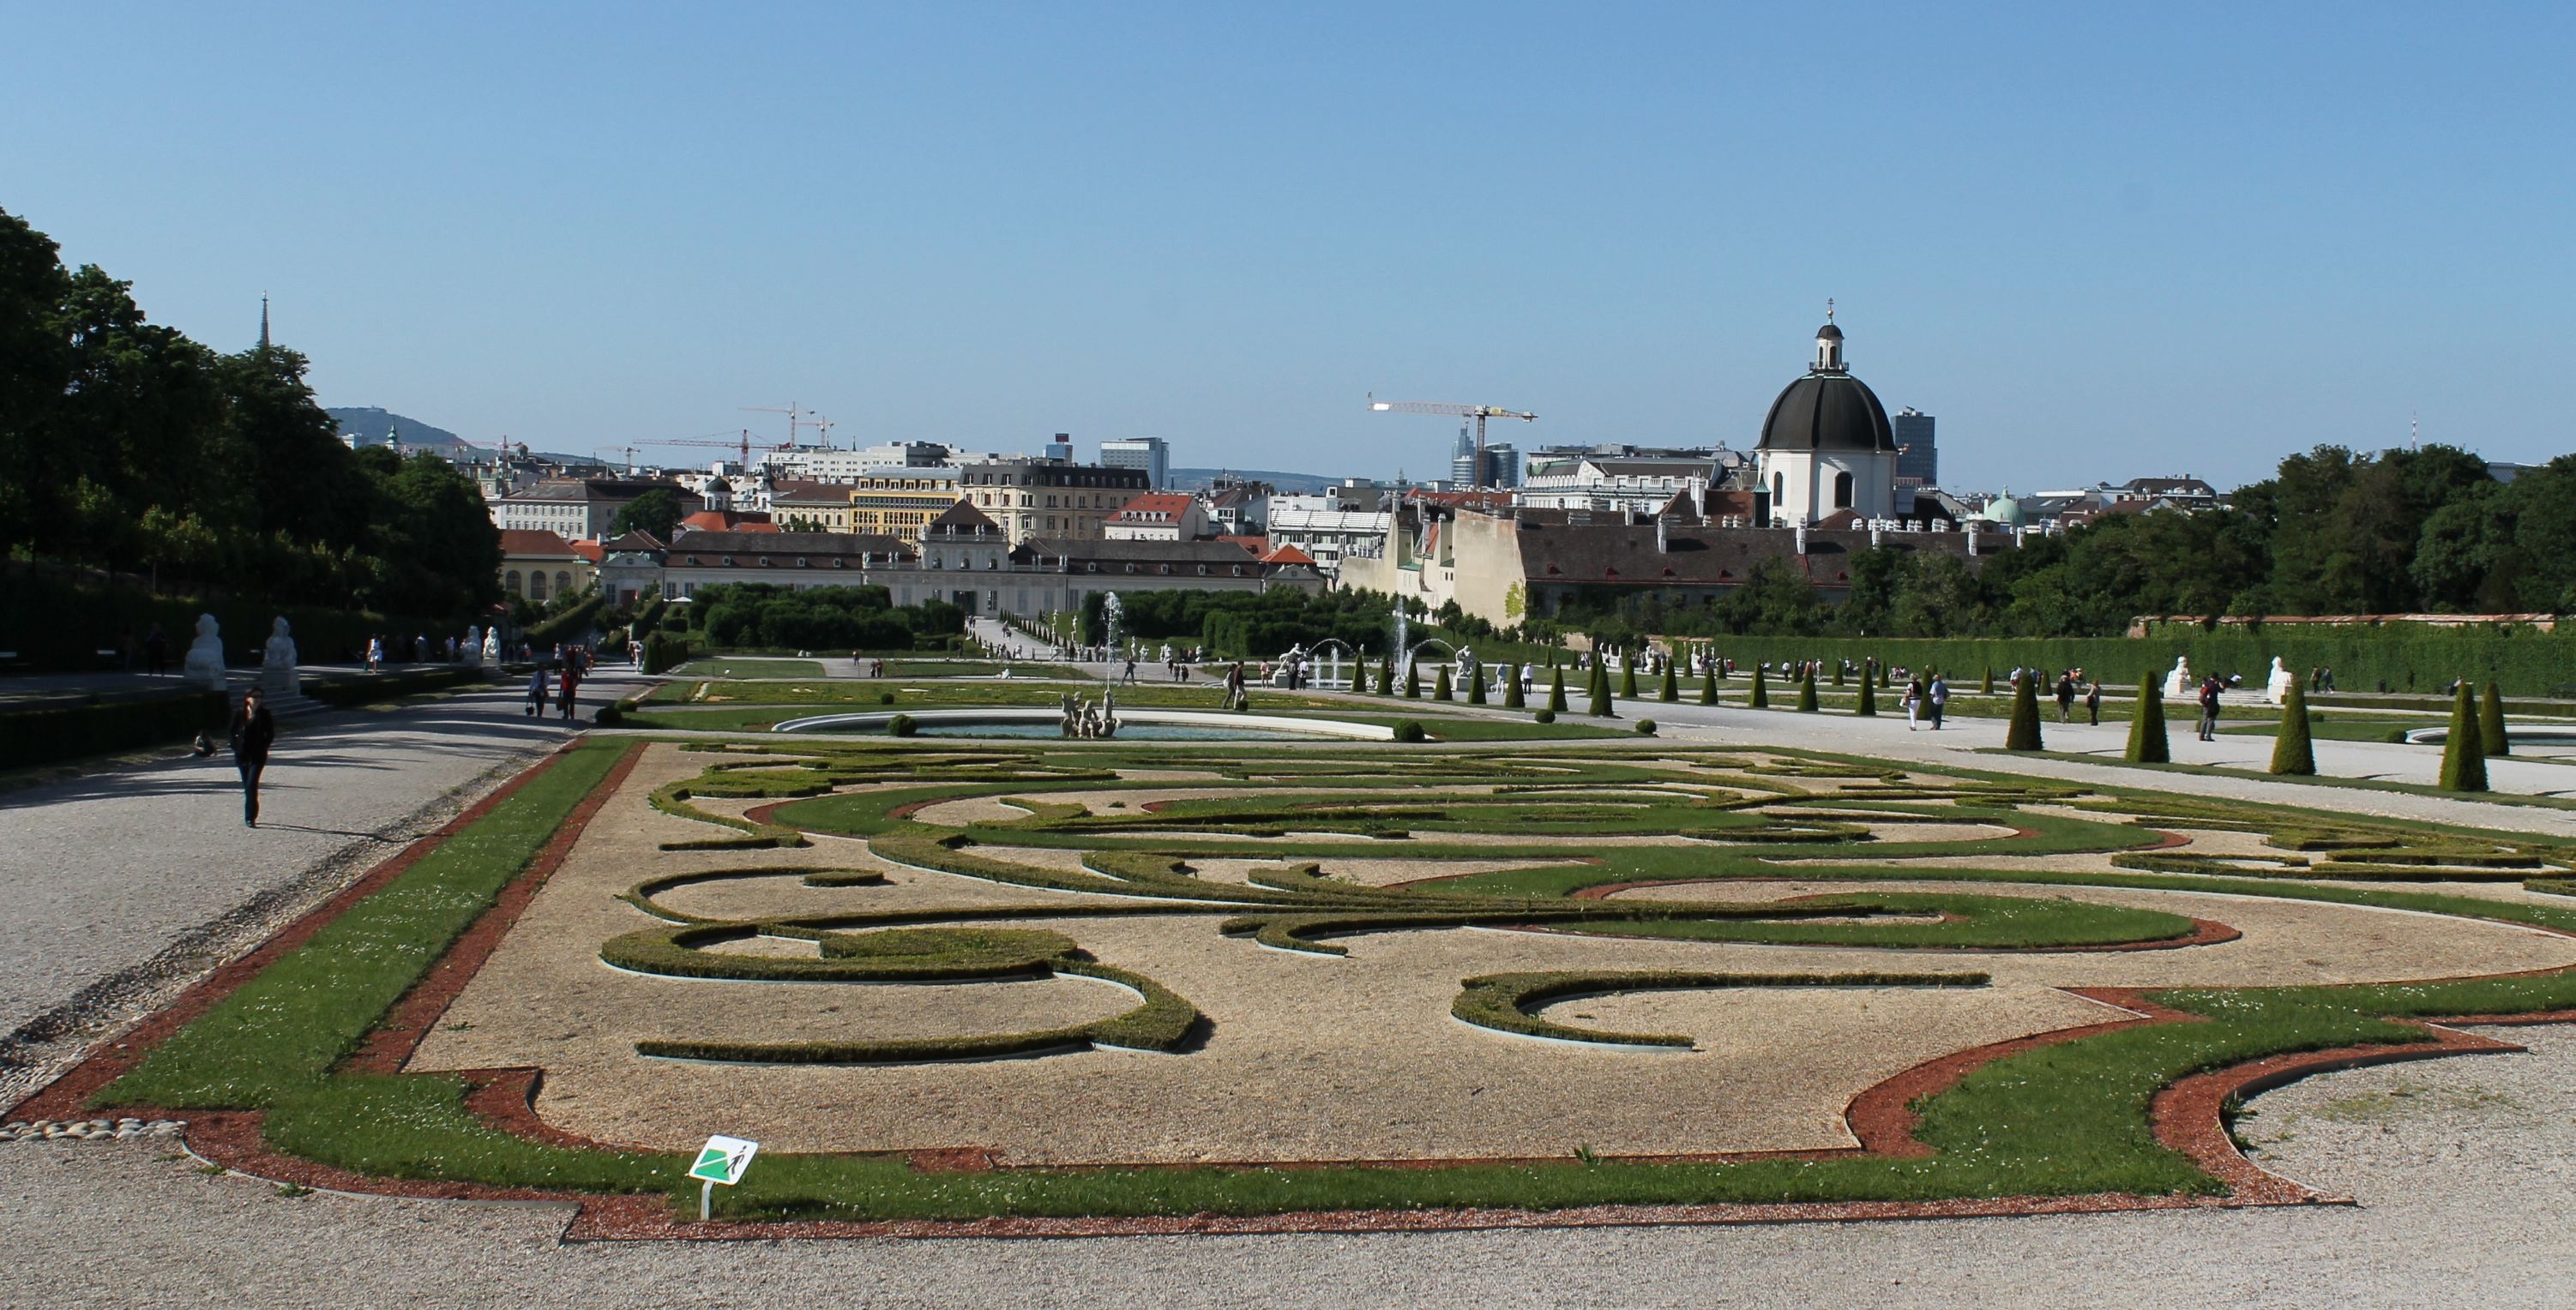
architecture, structure, lawn, palace, city, walkway, suburb, plaza, park, castle, sightseeing, tourism, public space, austria, vienna, plantation, town square, race track, famous, gardens, estate, belvedere, neighbourhood, residential area, sport venue, outdoor structure